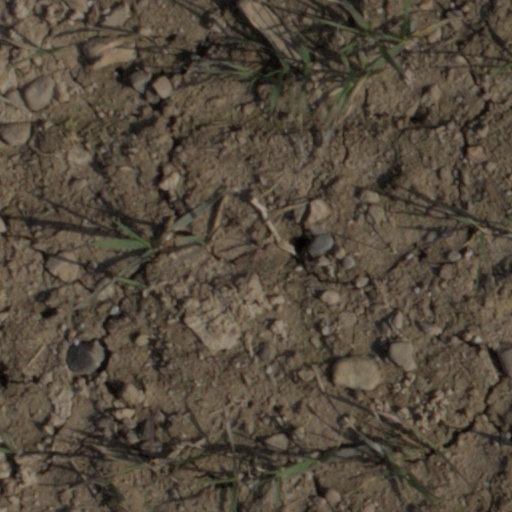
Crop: wheat